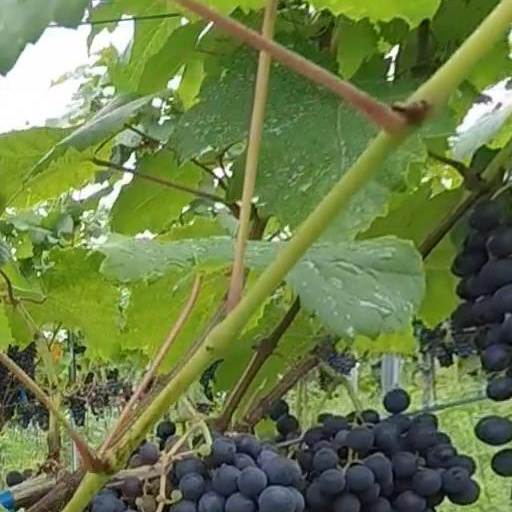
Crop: grape